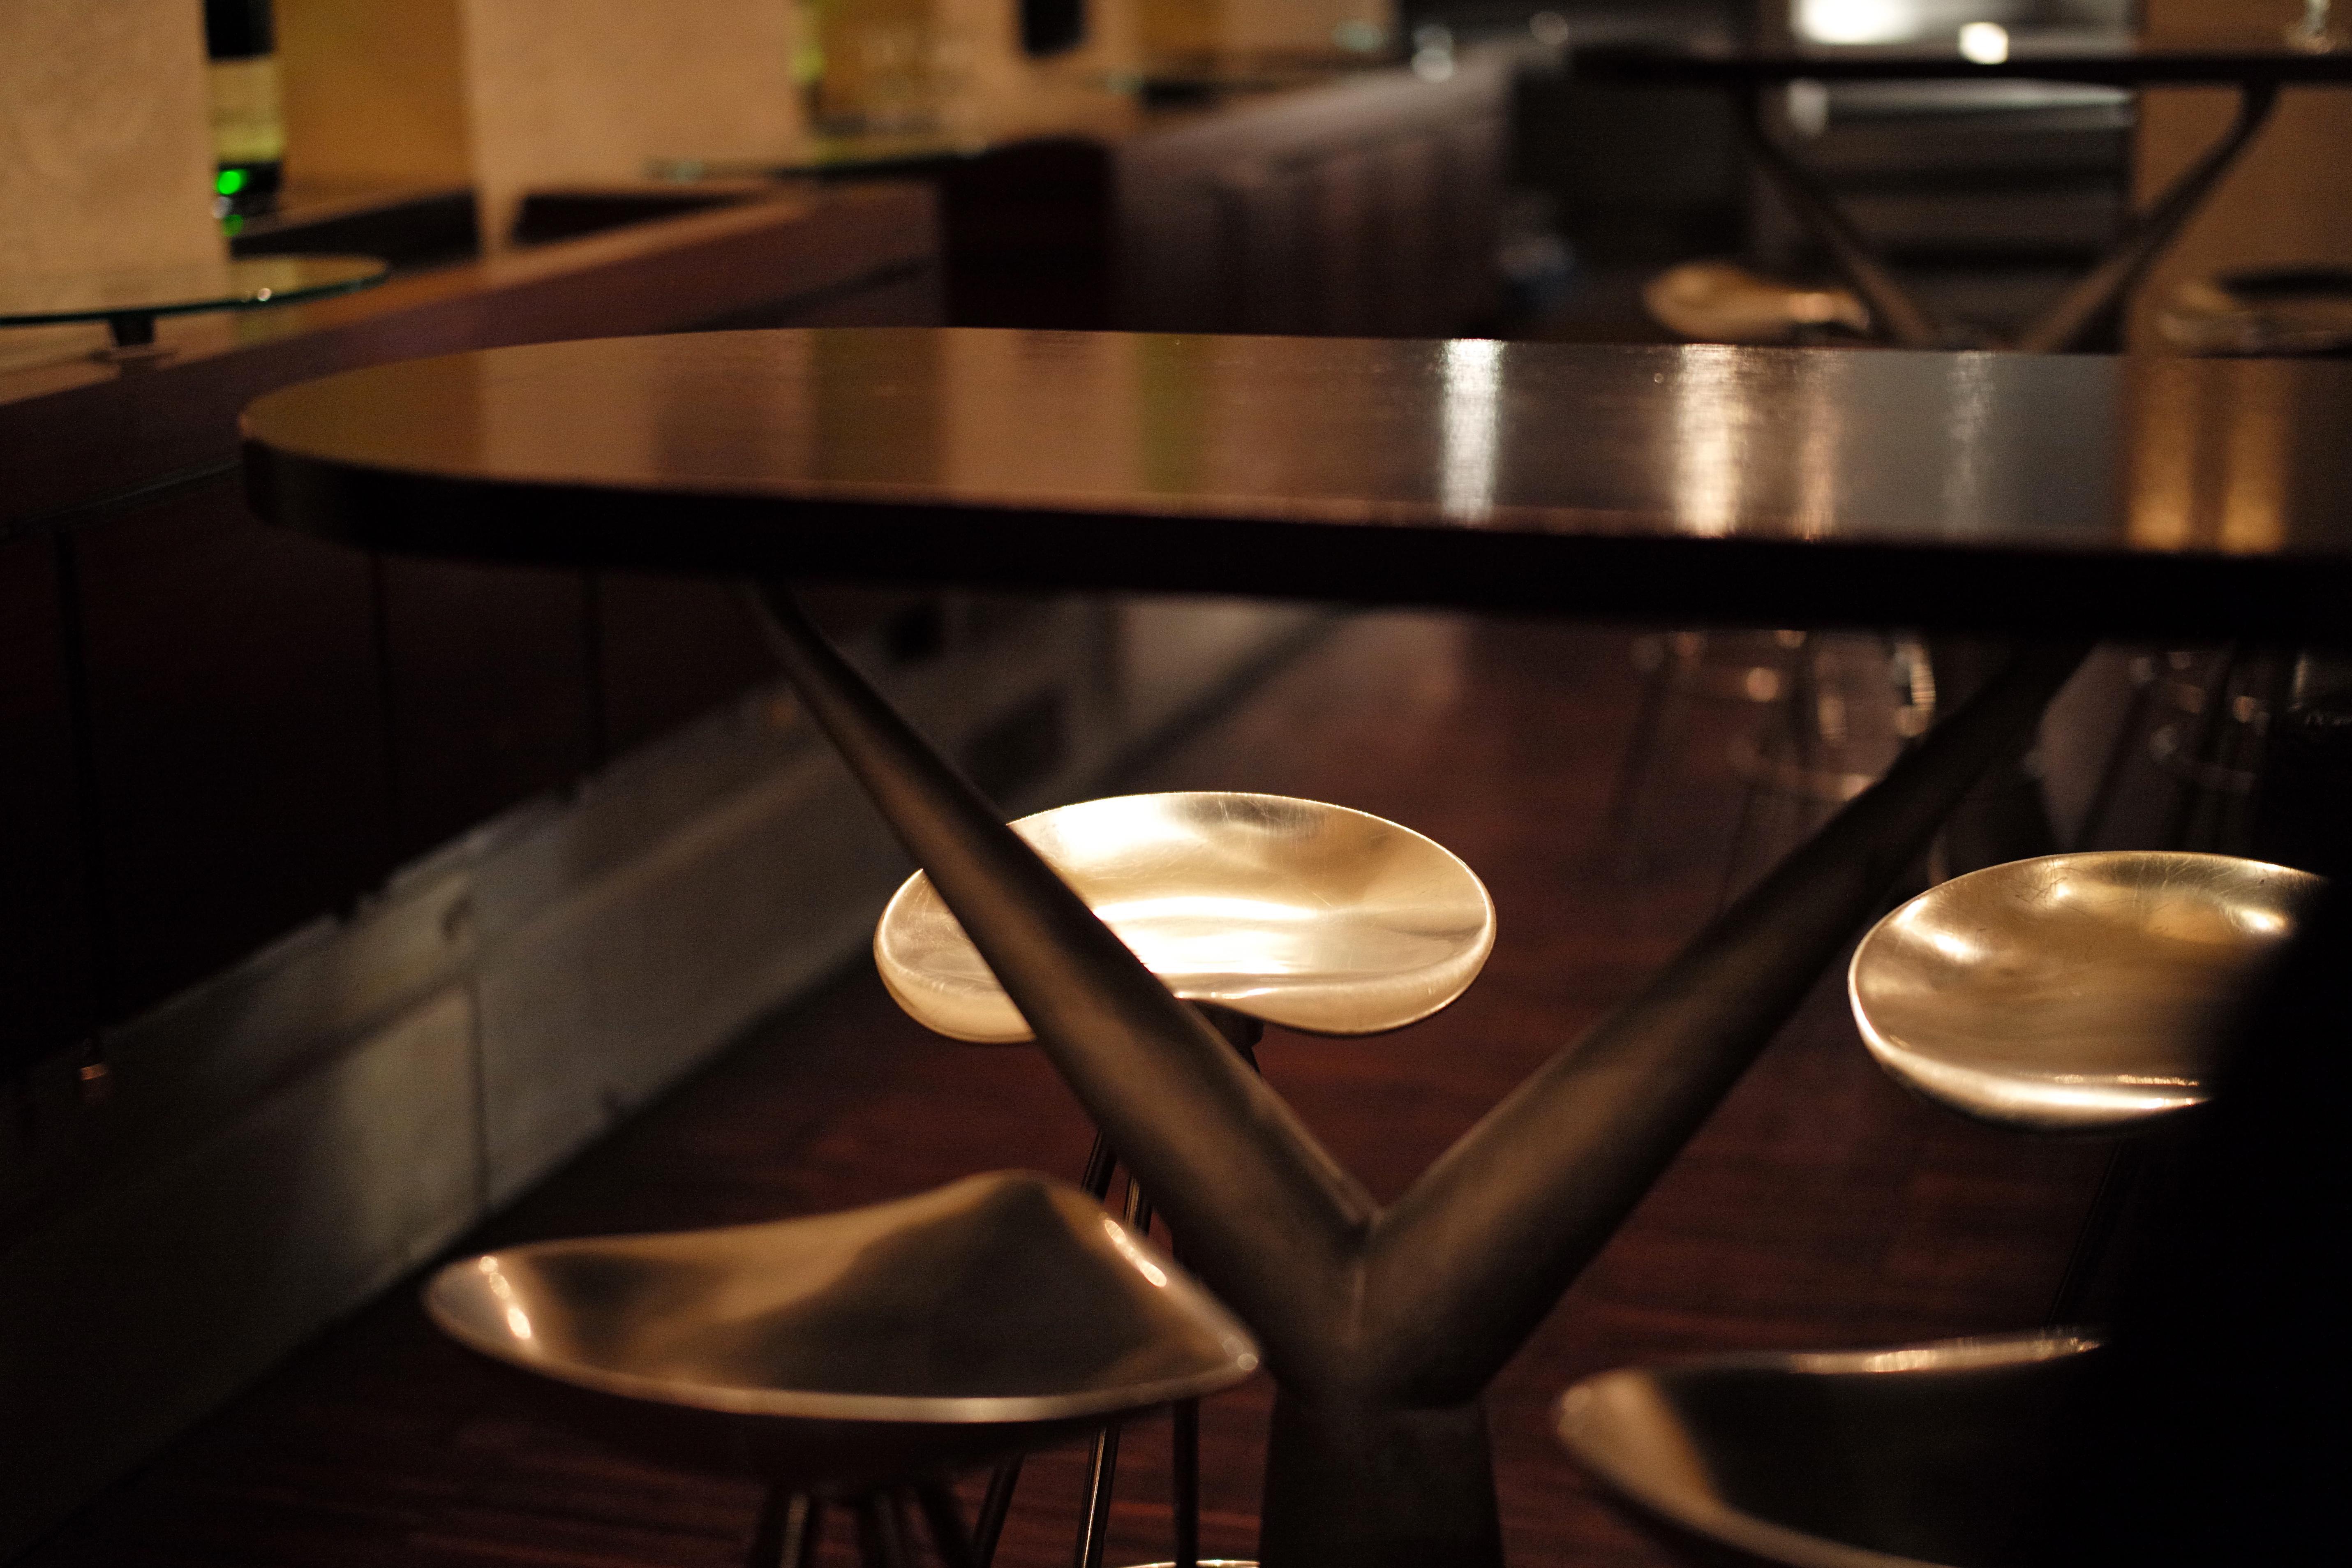
table, architecture, night, stool, interior, glass, restaurant, bar, europe, meal, nightlife, prague, furniture, room, lighting, decor, material, m, design, barstool, 50, style, shape, leica, 240, summilux, czech, cesko, praha, malastrana, aluminum, aluminium, restaurace, hergetovacihelna